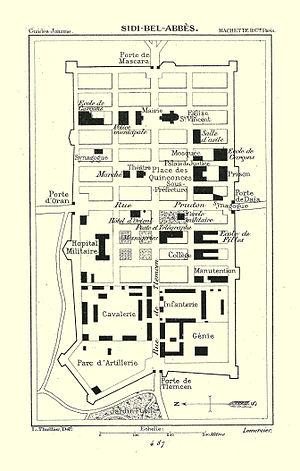
Plan Hachette Joanne, en 1887, de Sidi-bel-Abbès, révisée en avril 1887
Sidi Bel Abbès, appelée aussi Bel Abbès, est une commune de la wilaya de Sidi Bel Abbès, dont elle est le chef-lieu, centre commercial et industriel dynamique situé à 80 km d'Oran, la ville compte 212 935 habitants.Un habitant de la ville de Sidi-Bel-Abbès est appelé un Bel-Abessien.
La Légion étrangère est un corps de l'Armée de terre française disposant d'un commandement particulier et comportant plusieurs spécialités : infanterie, cavalerie, génie et troupes aéroportées. La Légion est également indépendante du point de vue de son recrutement.